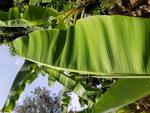
Label: healthy